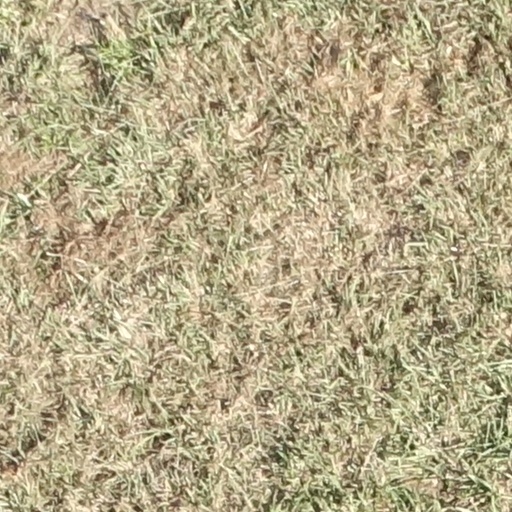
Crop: sorghum